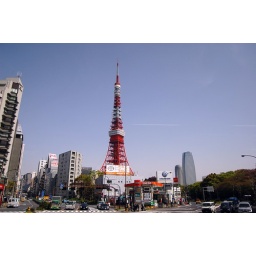
The tallest free-standing tower in the world, apparently. At night, it's lit up white in the winter and orange in the summer.